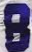
Number: 8